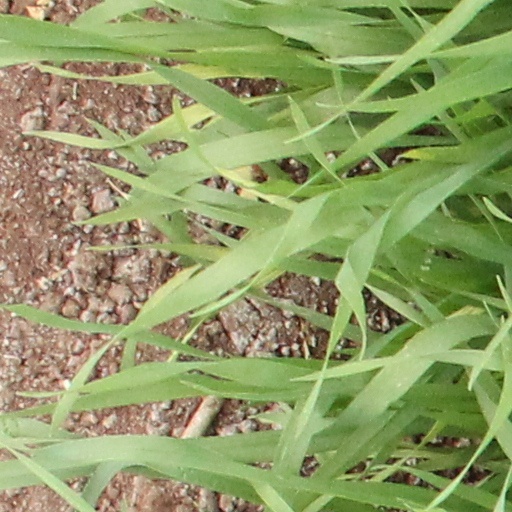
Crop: wheat